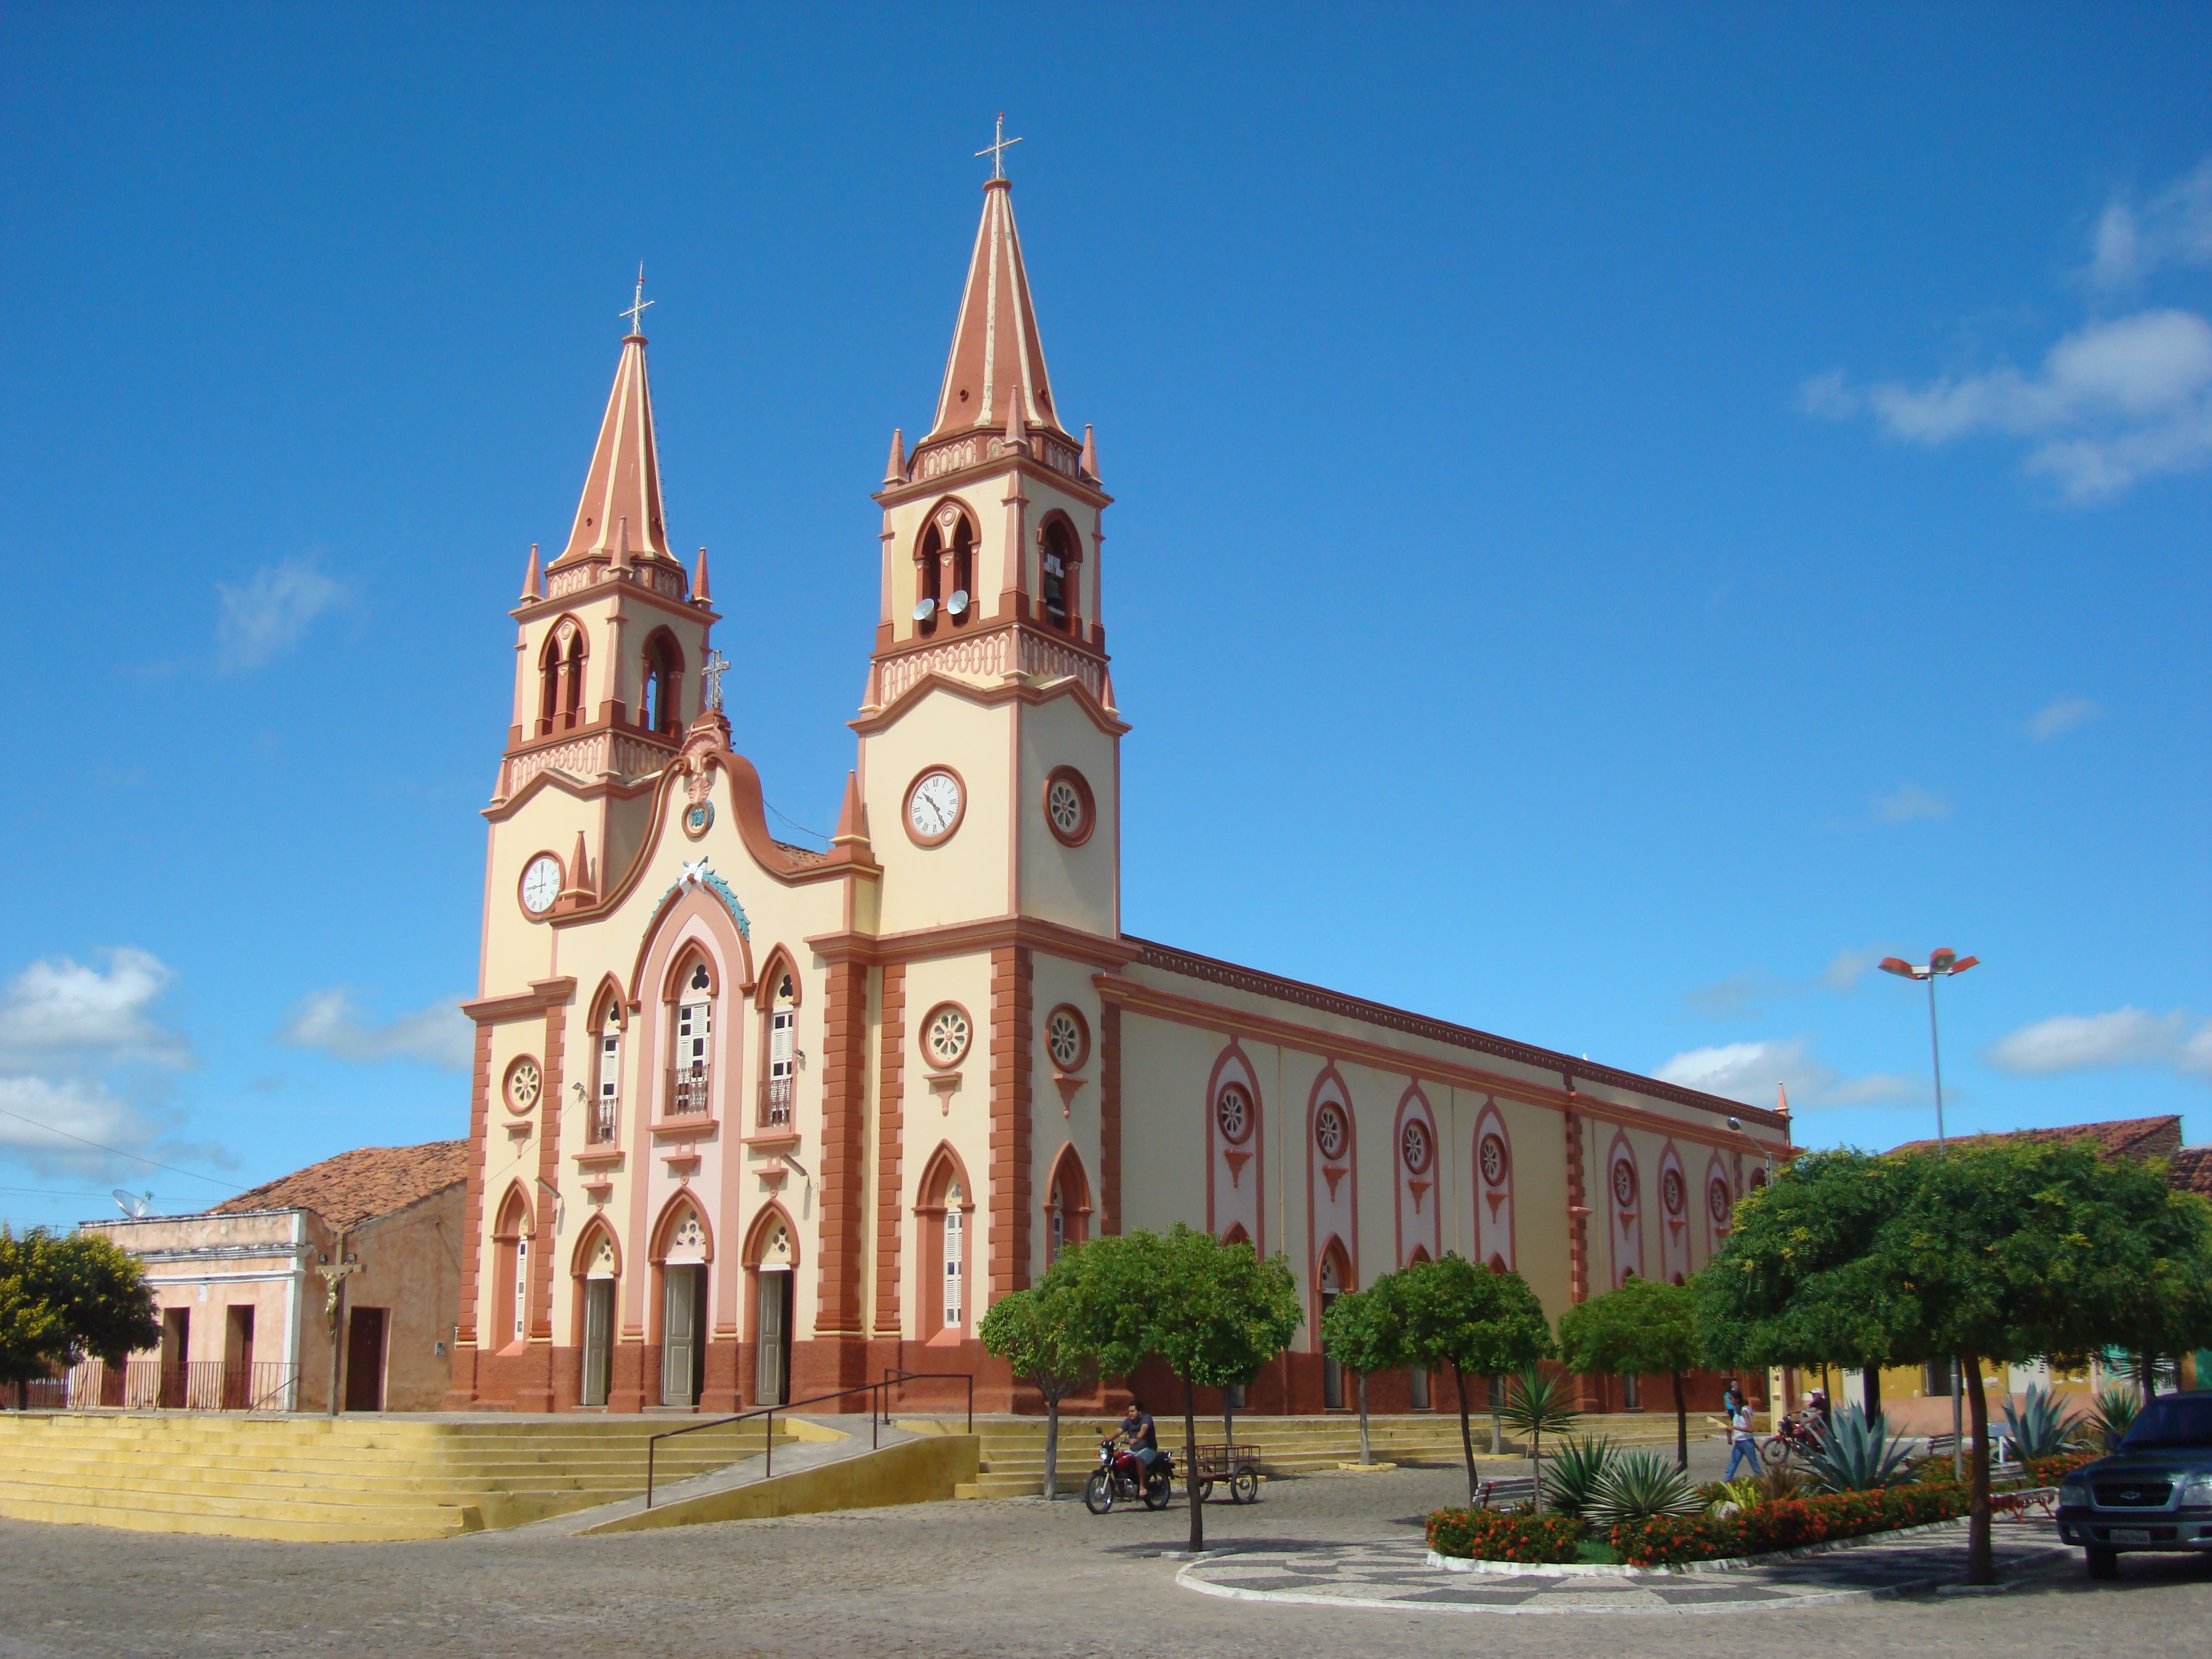
building, plaza, landmark, facade, church, cathedral, place of worship, monastery, array, historic site, lavras da mangabeira ec